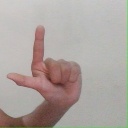
अक्षर: ल